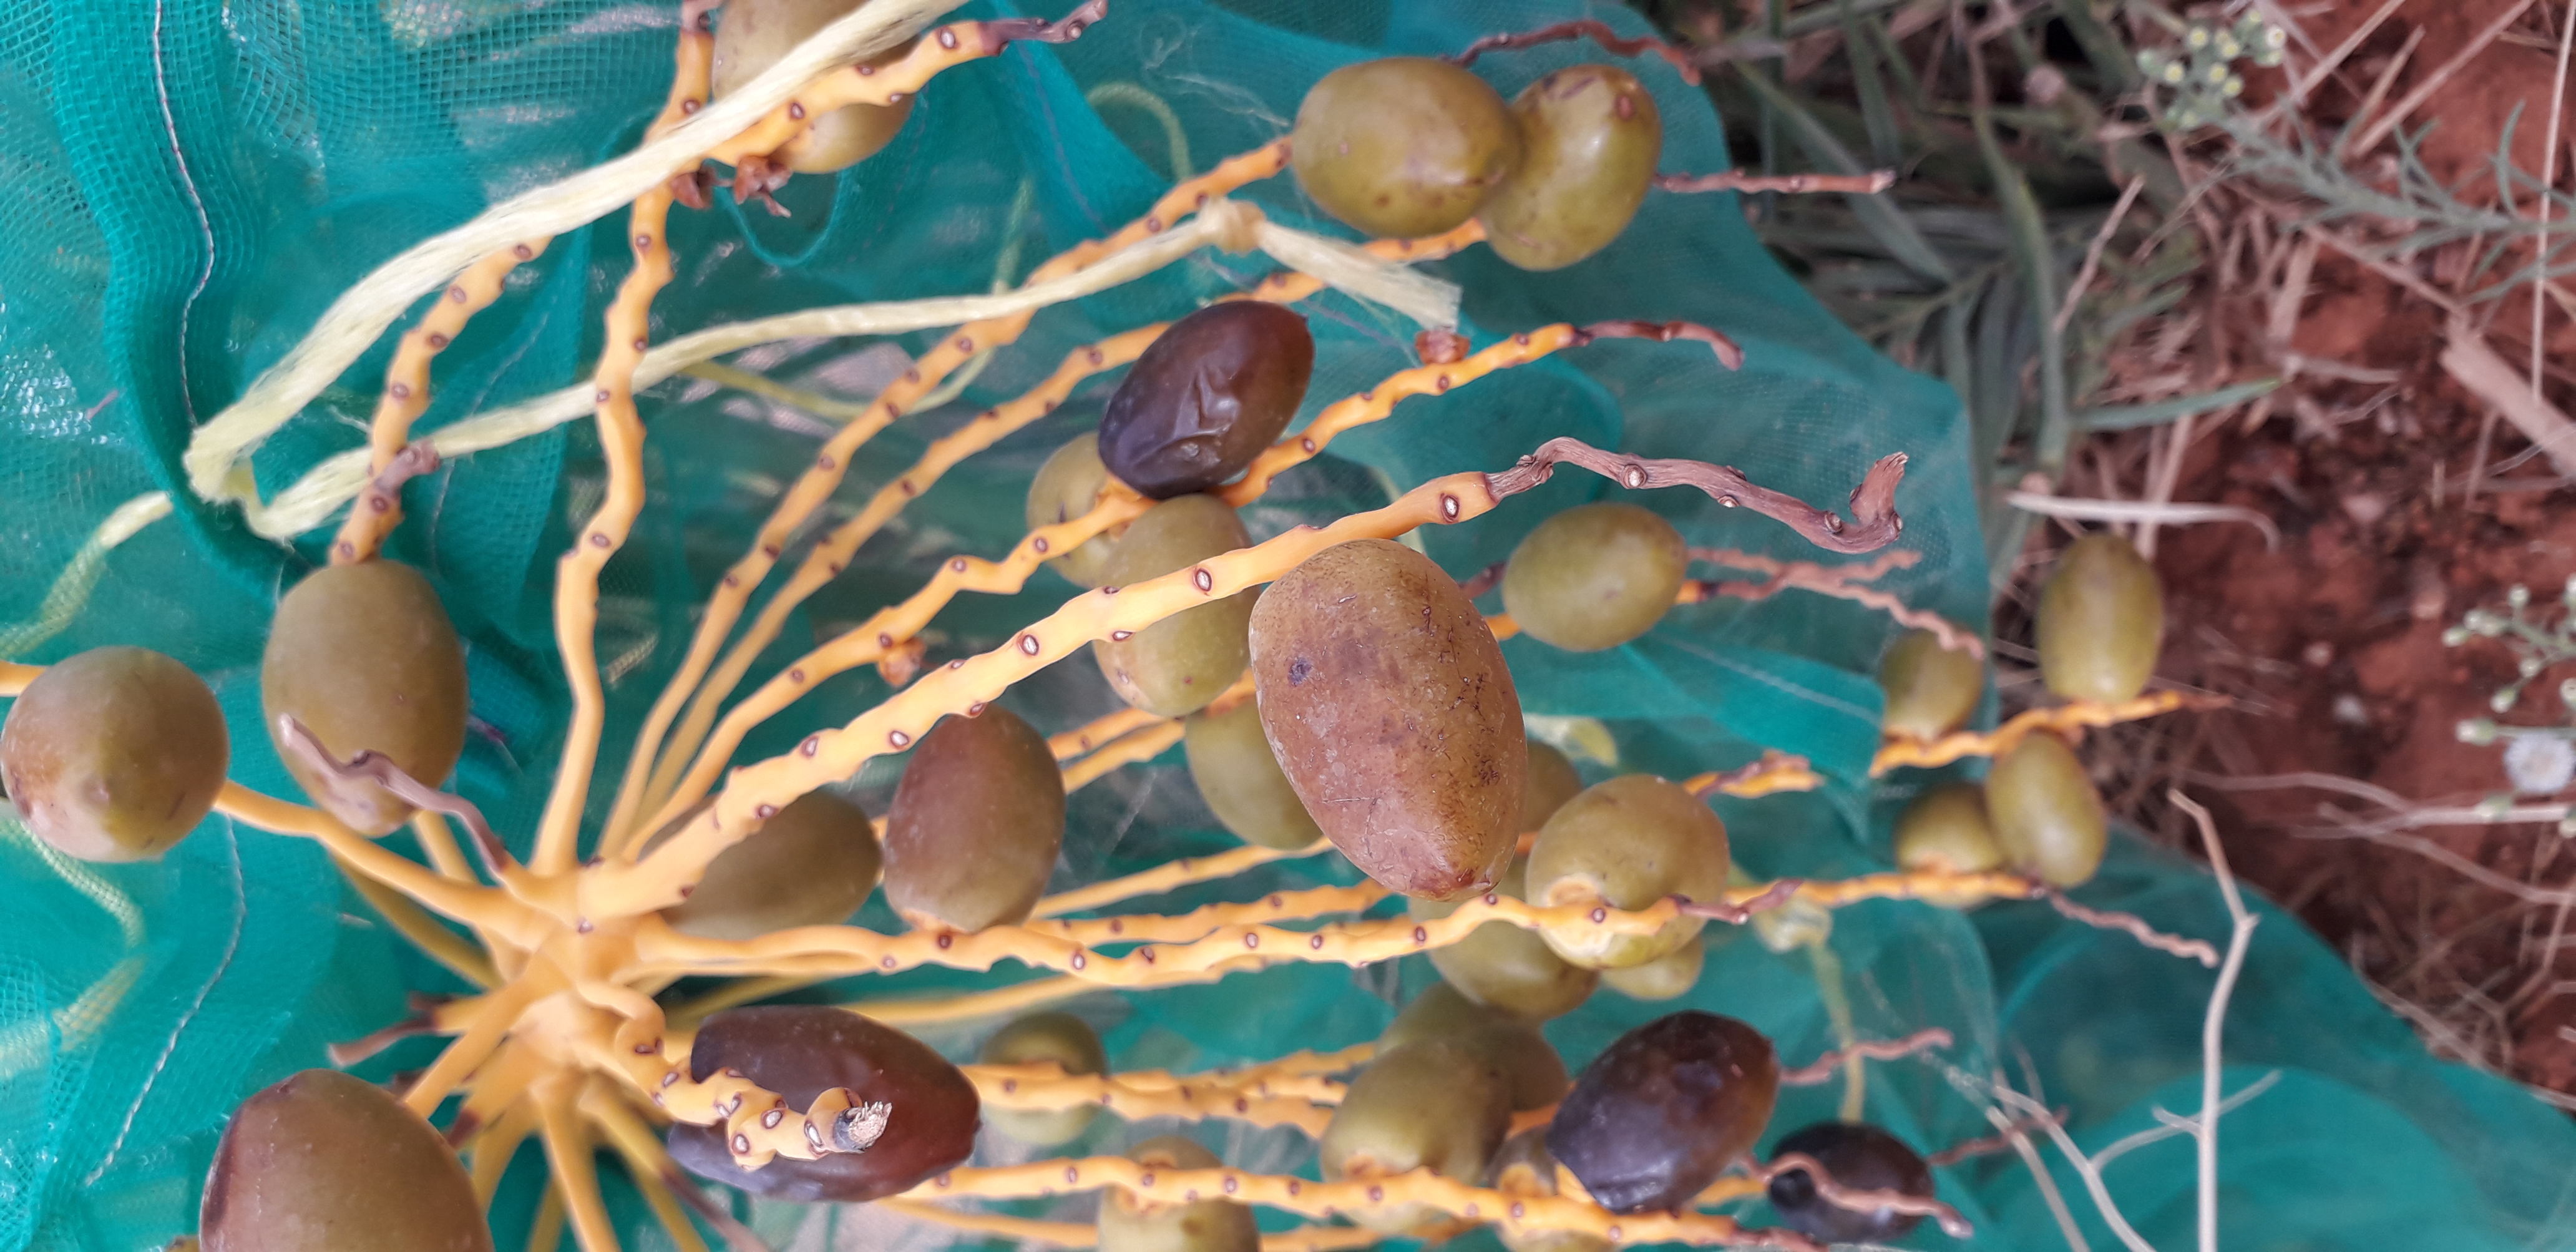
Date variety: kholt